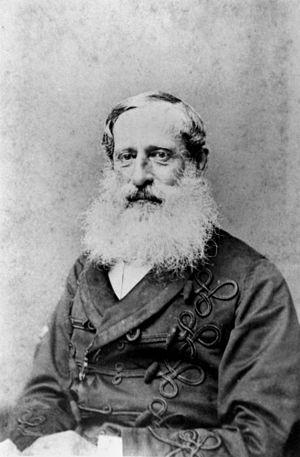
Le colonel Samuel Wensley Blackall était un militaire et homme politique irlandais, qui fut le deuxième gouverneur du Queensland de 1868 jusqu'à sa mort en 1871.